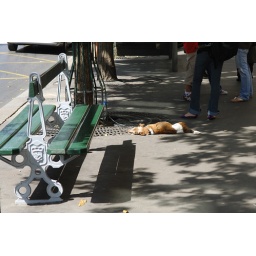
2810 Dog sleeping in street